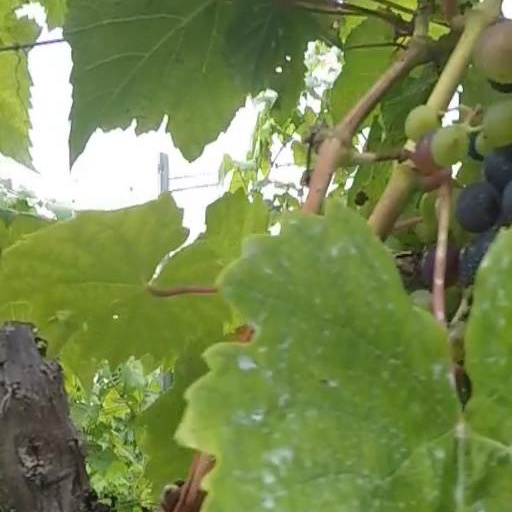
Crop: grape